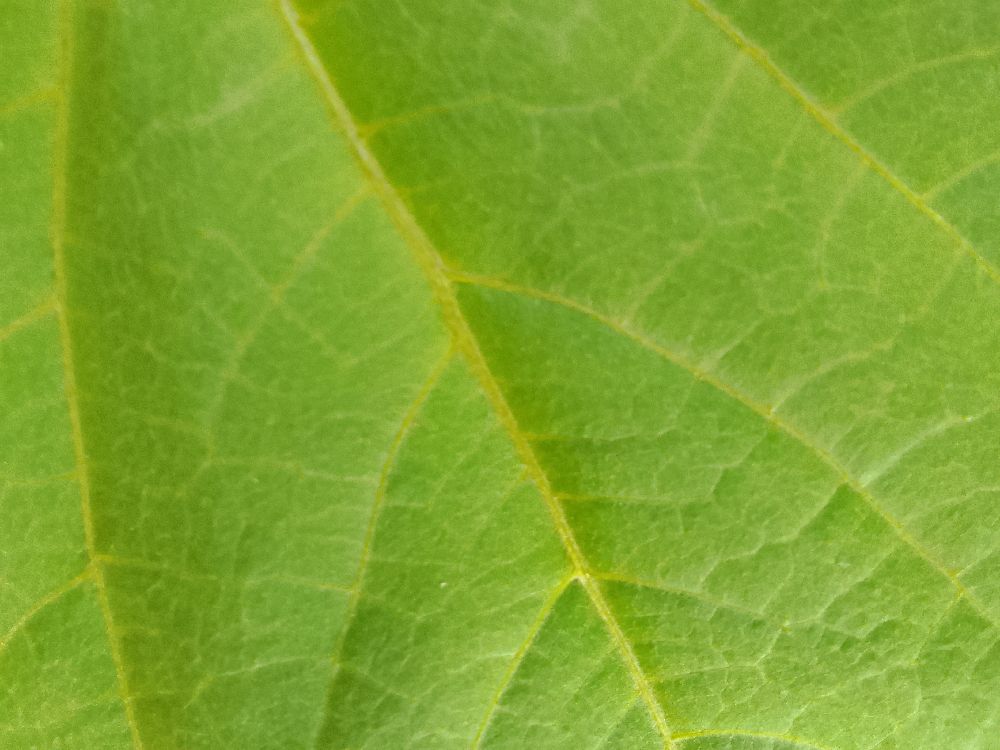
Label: healthy